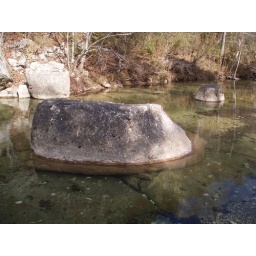
Stones in the clear water